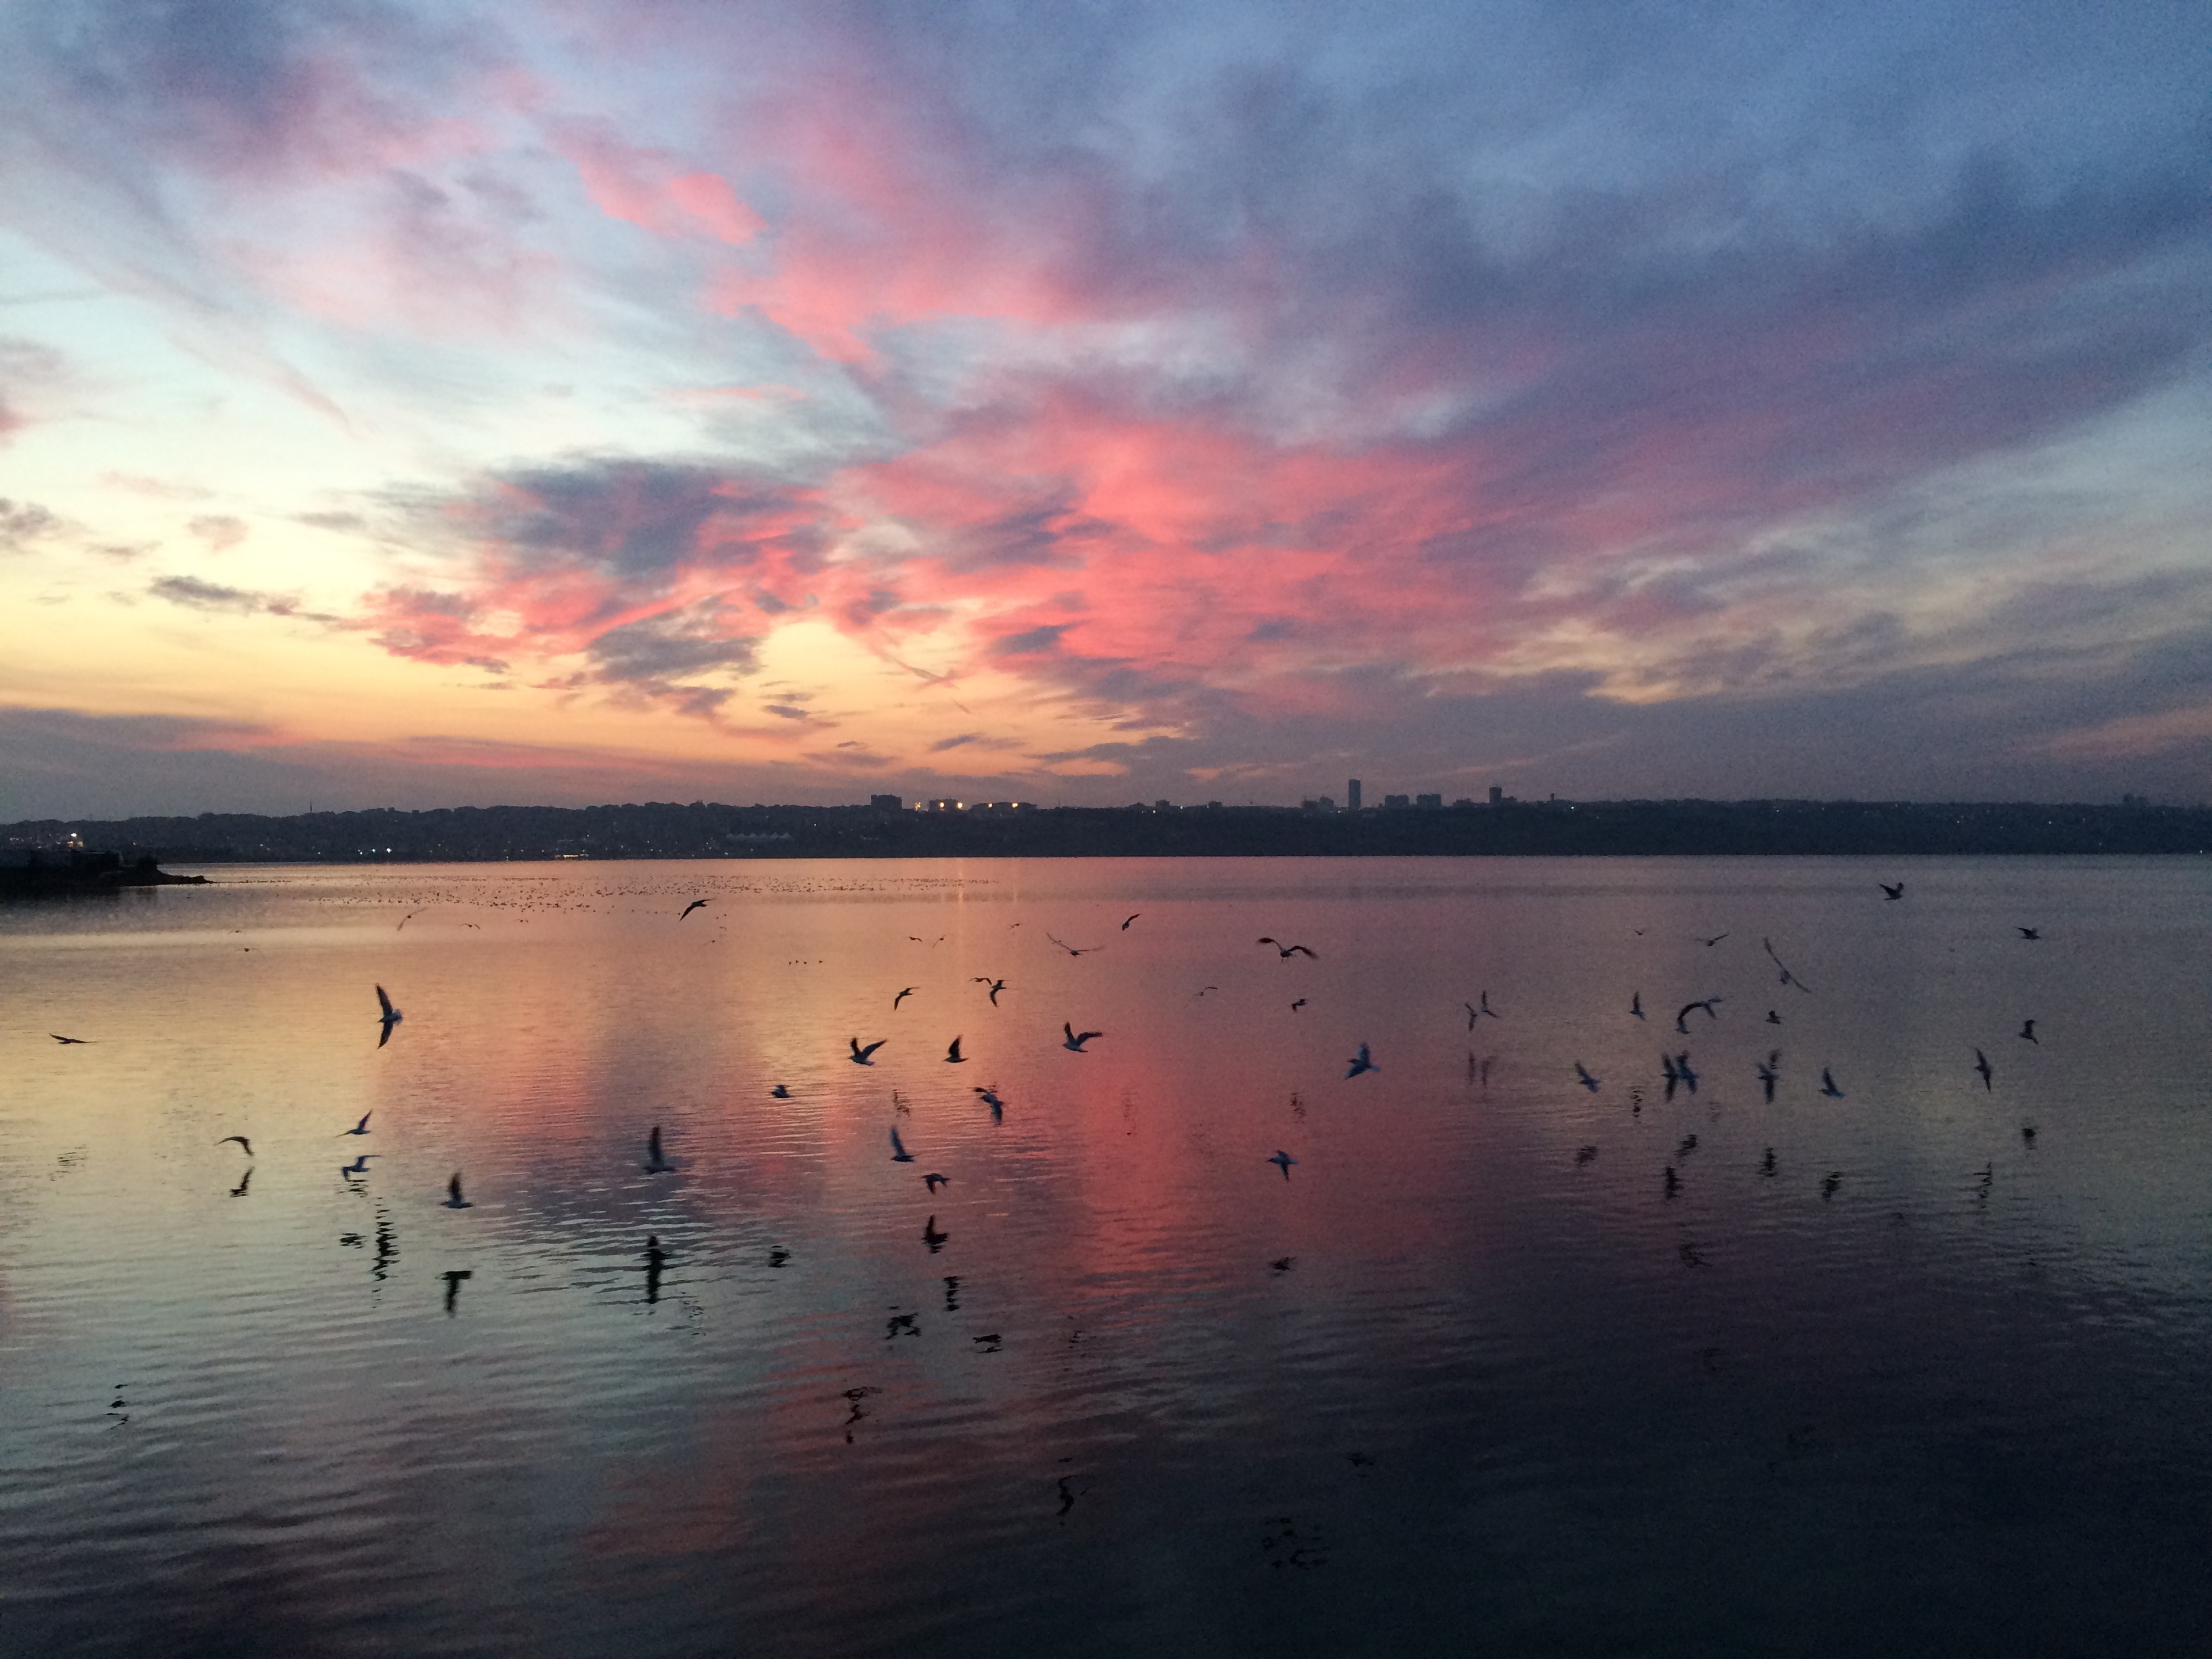
landscape, sea, nature, ocean, horizon, cloud, sky, sun, sunrise, sunset, sunlight, morning, lake, dawn, seagull, dusk, evening, reflection, clouds, loch, afterglow, after the sunset glow, atmospheric phenomenon, k k ekmece